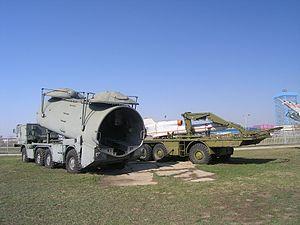
Tupolev Tu-143 est un drone militaire russe fabriqué par Tupolev.